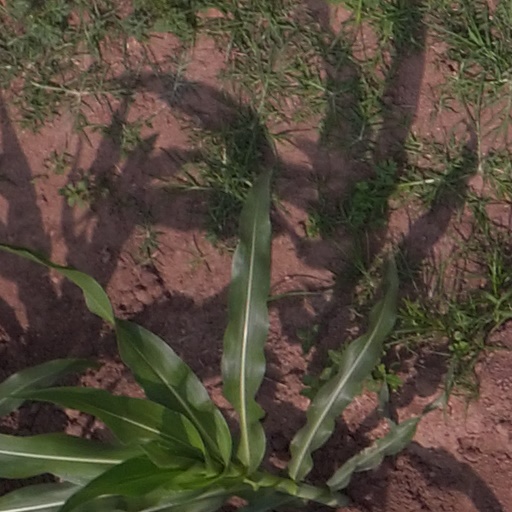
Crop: maize; corn